Public Eye on Davos

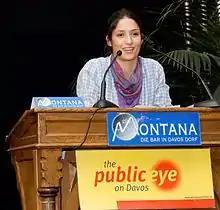
Melanie Winiger at the Public Eye Awards 2008.

Both the People's Award and the Global Award were given to French state-owned Areva for the suppression of true health conditions of uranium mine workers at subsidiaries Somaïr and Cominak in northern Niger. Therefore, the hospitals would diagnose patients with HIV when they were actually displaying symptoms of cancer caused by radioactive contamination of air, water and soil. Glencore was "honored" for its opaque business practices and unacceptable labor rights in Colombian coal mines.